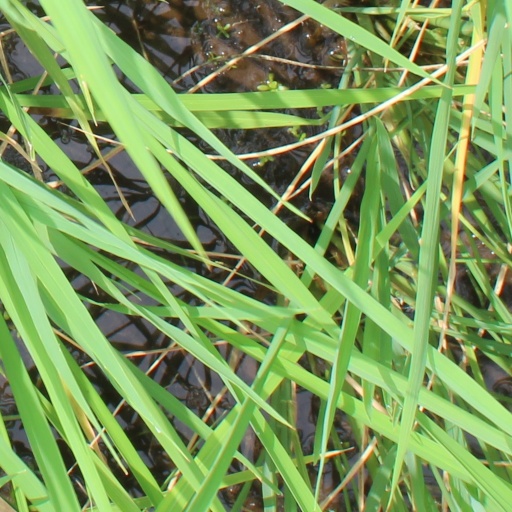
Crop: rice